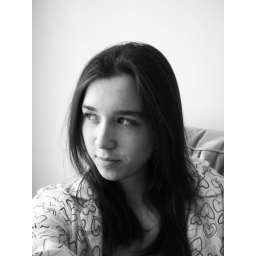
Me in black and white